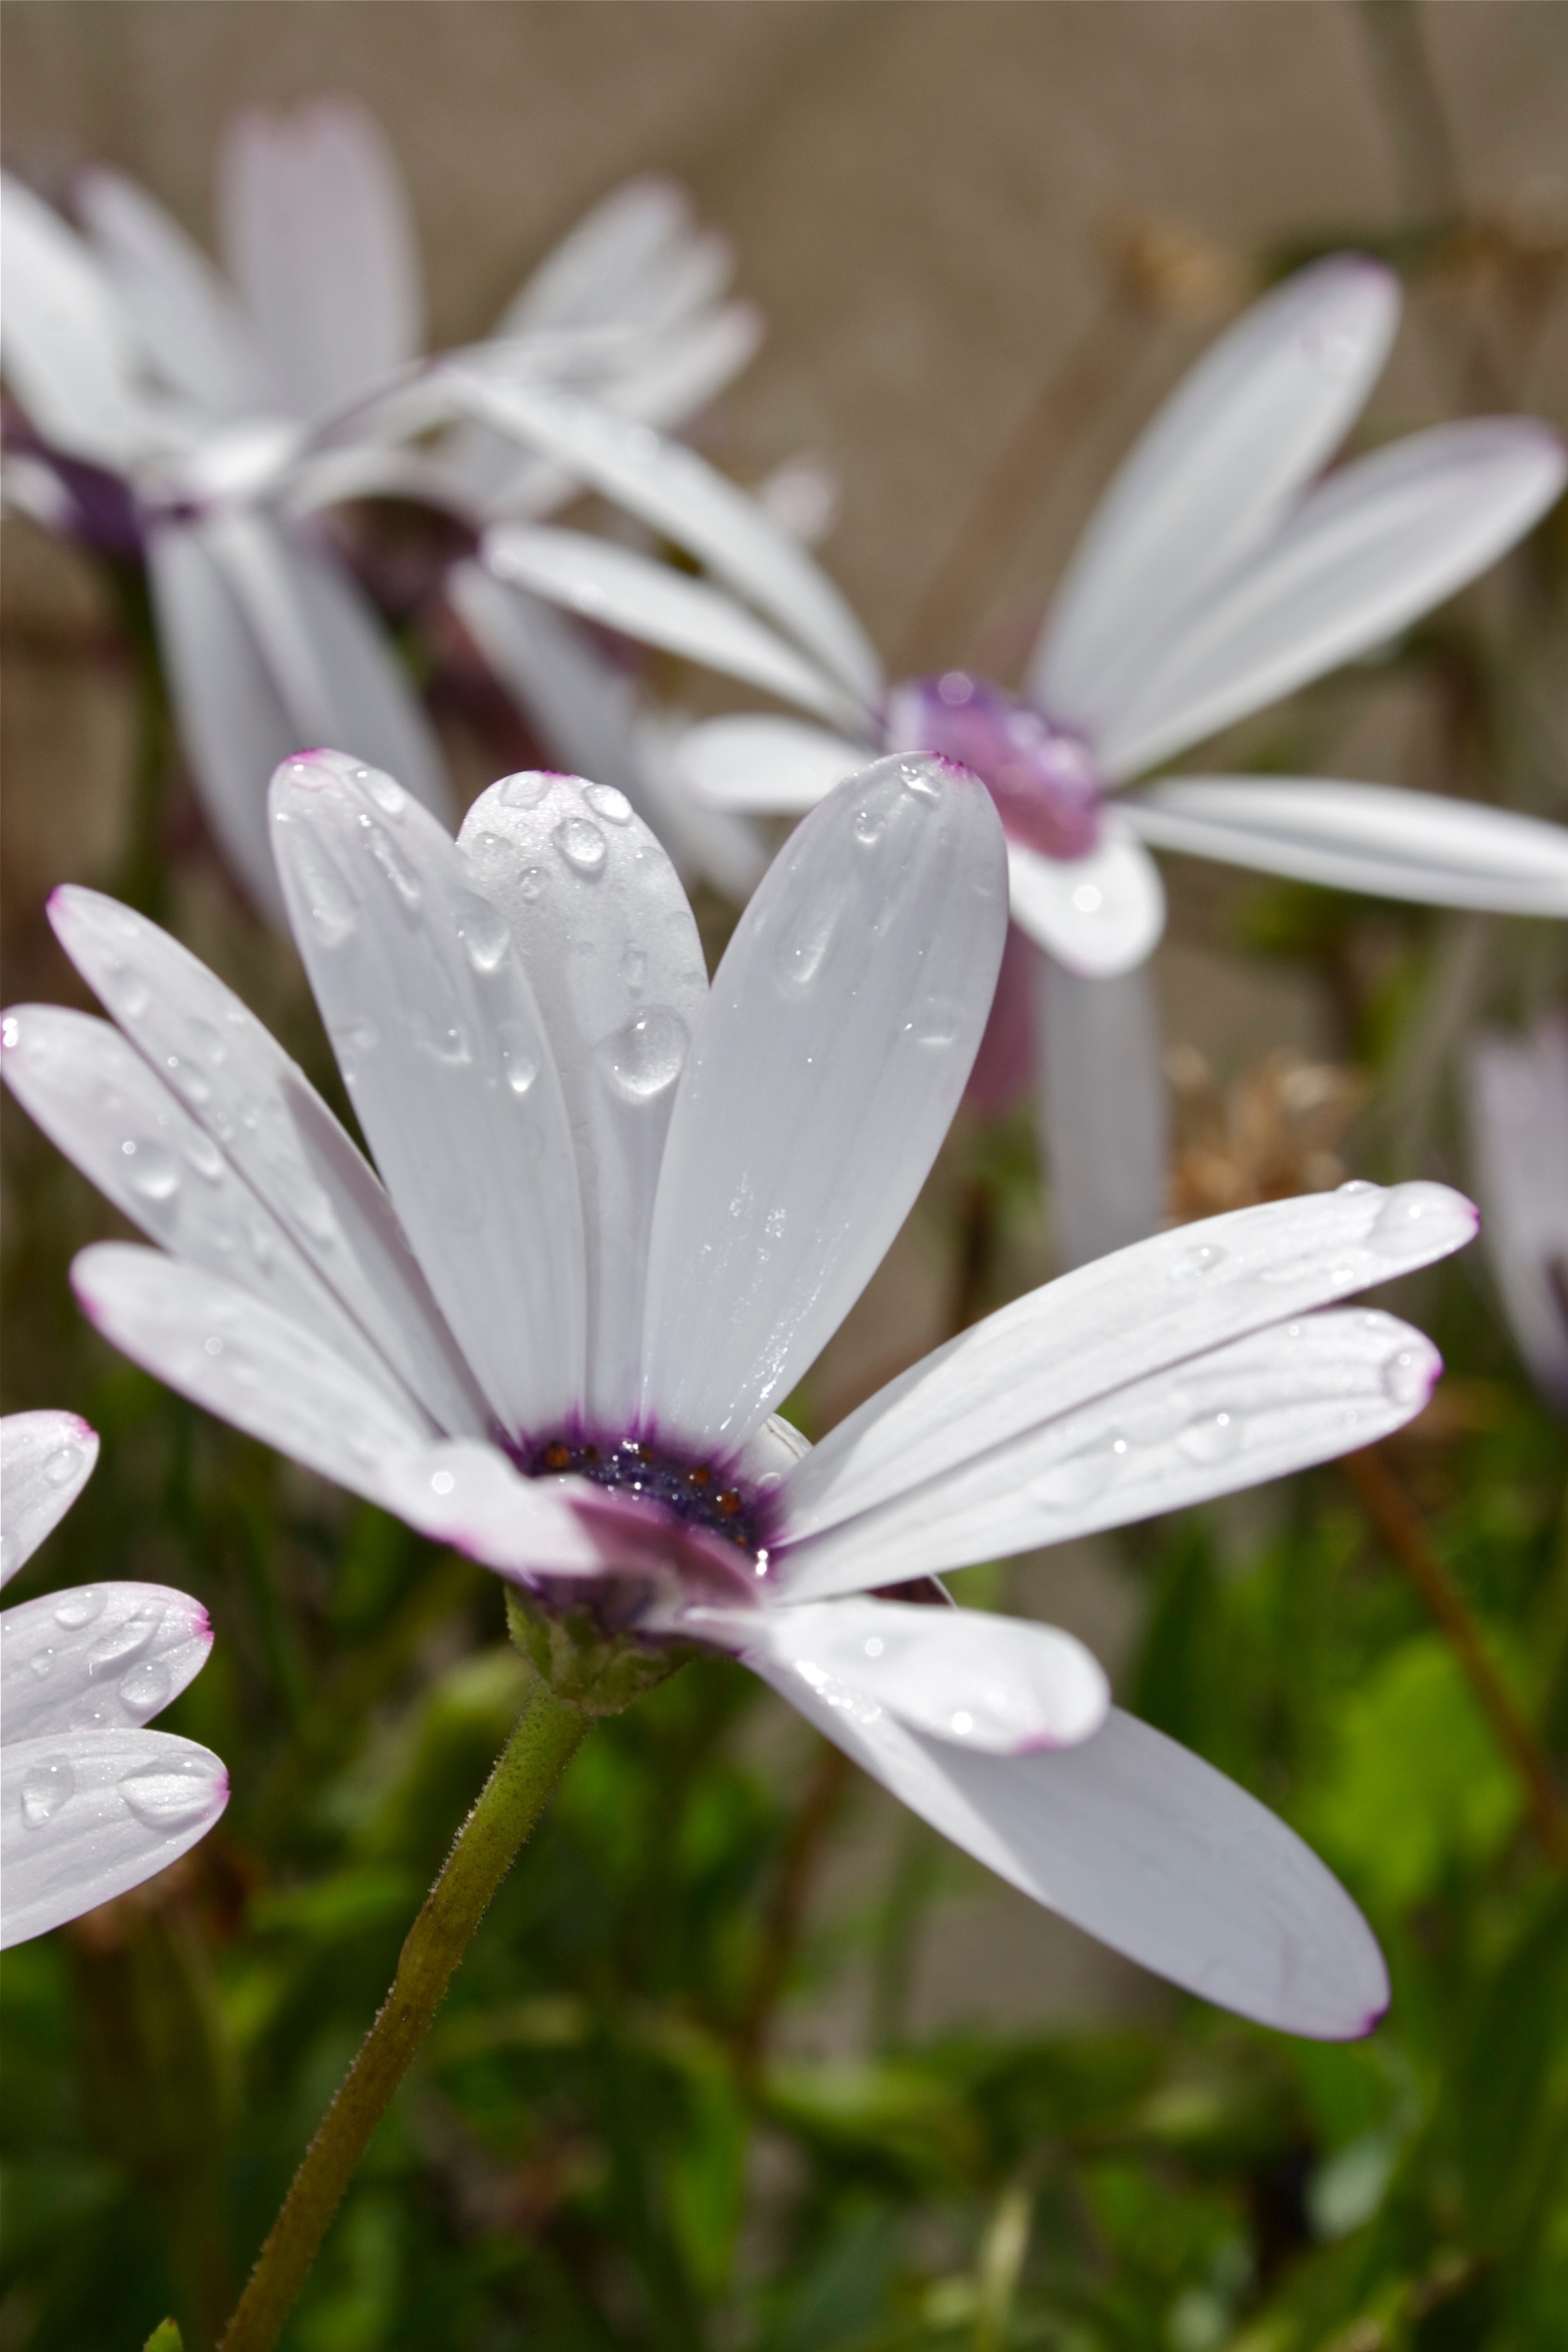
nature, branch, blossom, plant, flower, petal, daisy, spring, herb, produce, botany, flora, wildflower, flowers, close up, macro photography, flowering plant, land plant